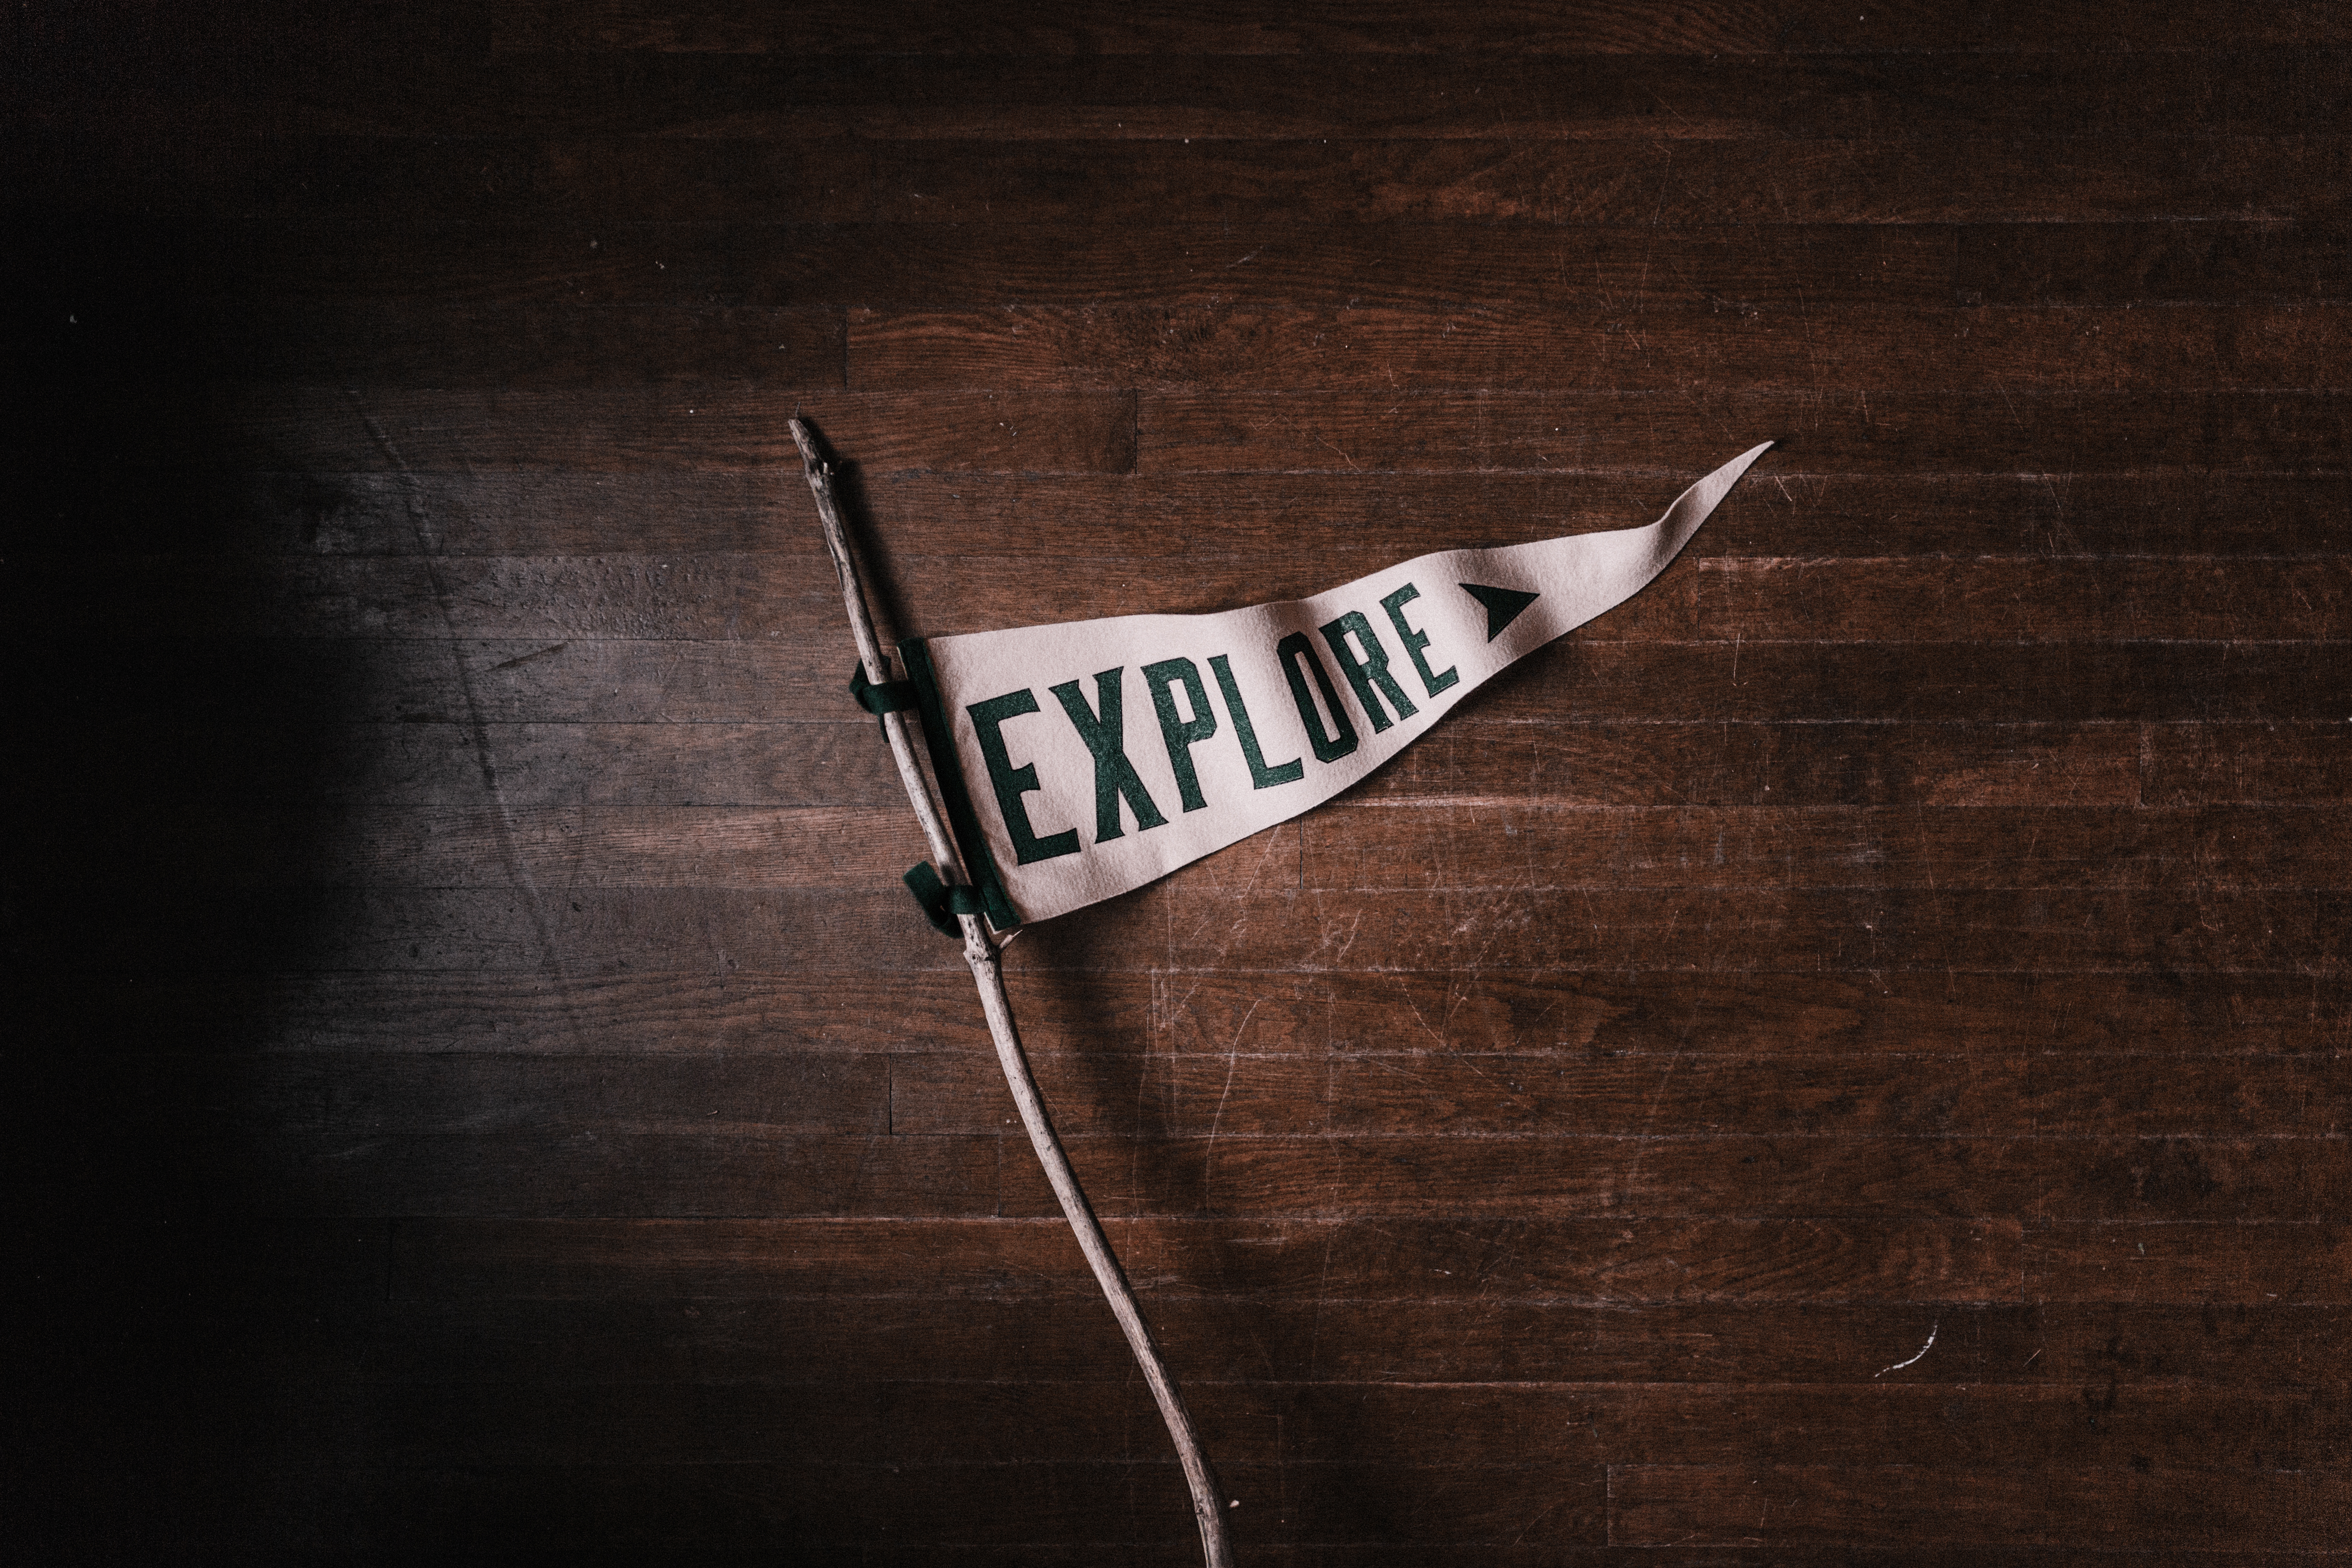
brand, font, logo, text, shape